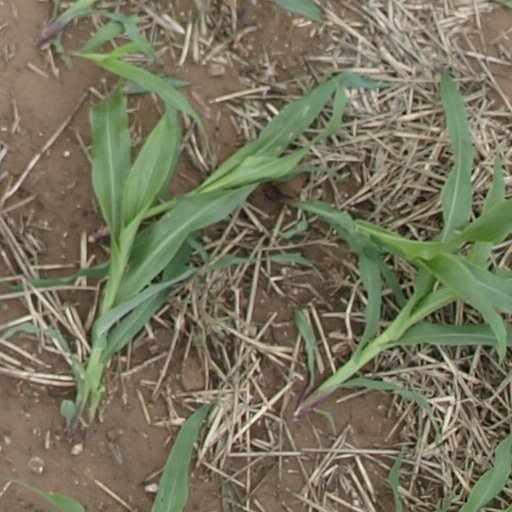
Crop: maize; corn